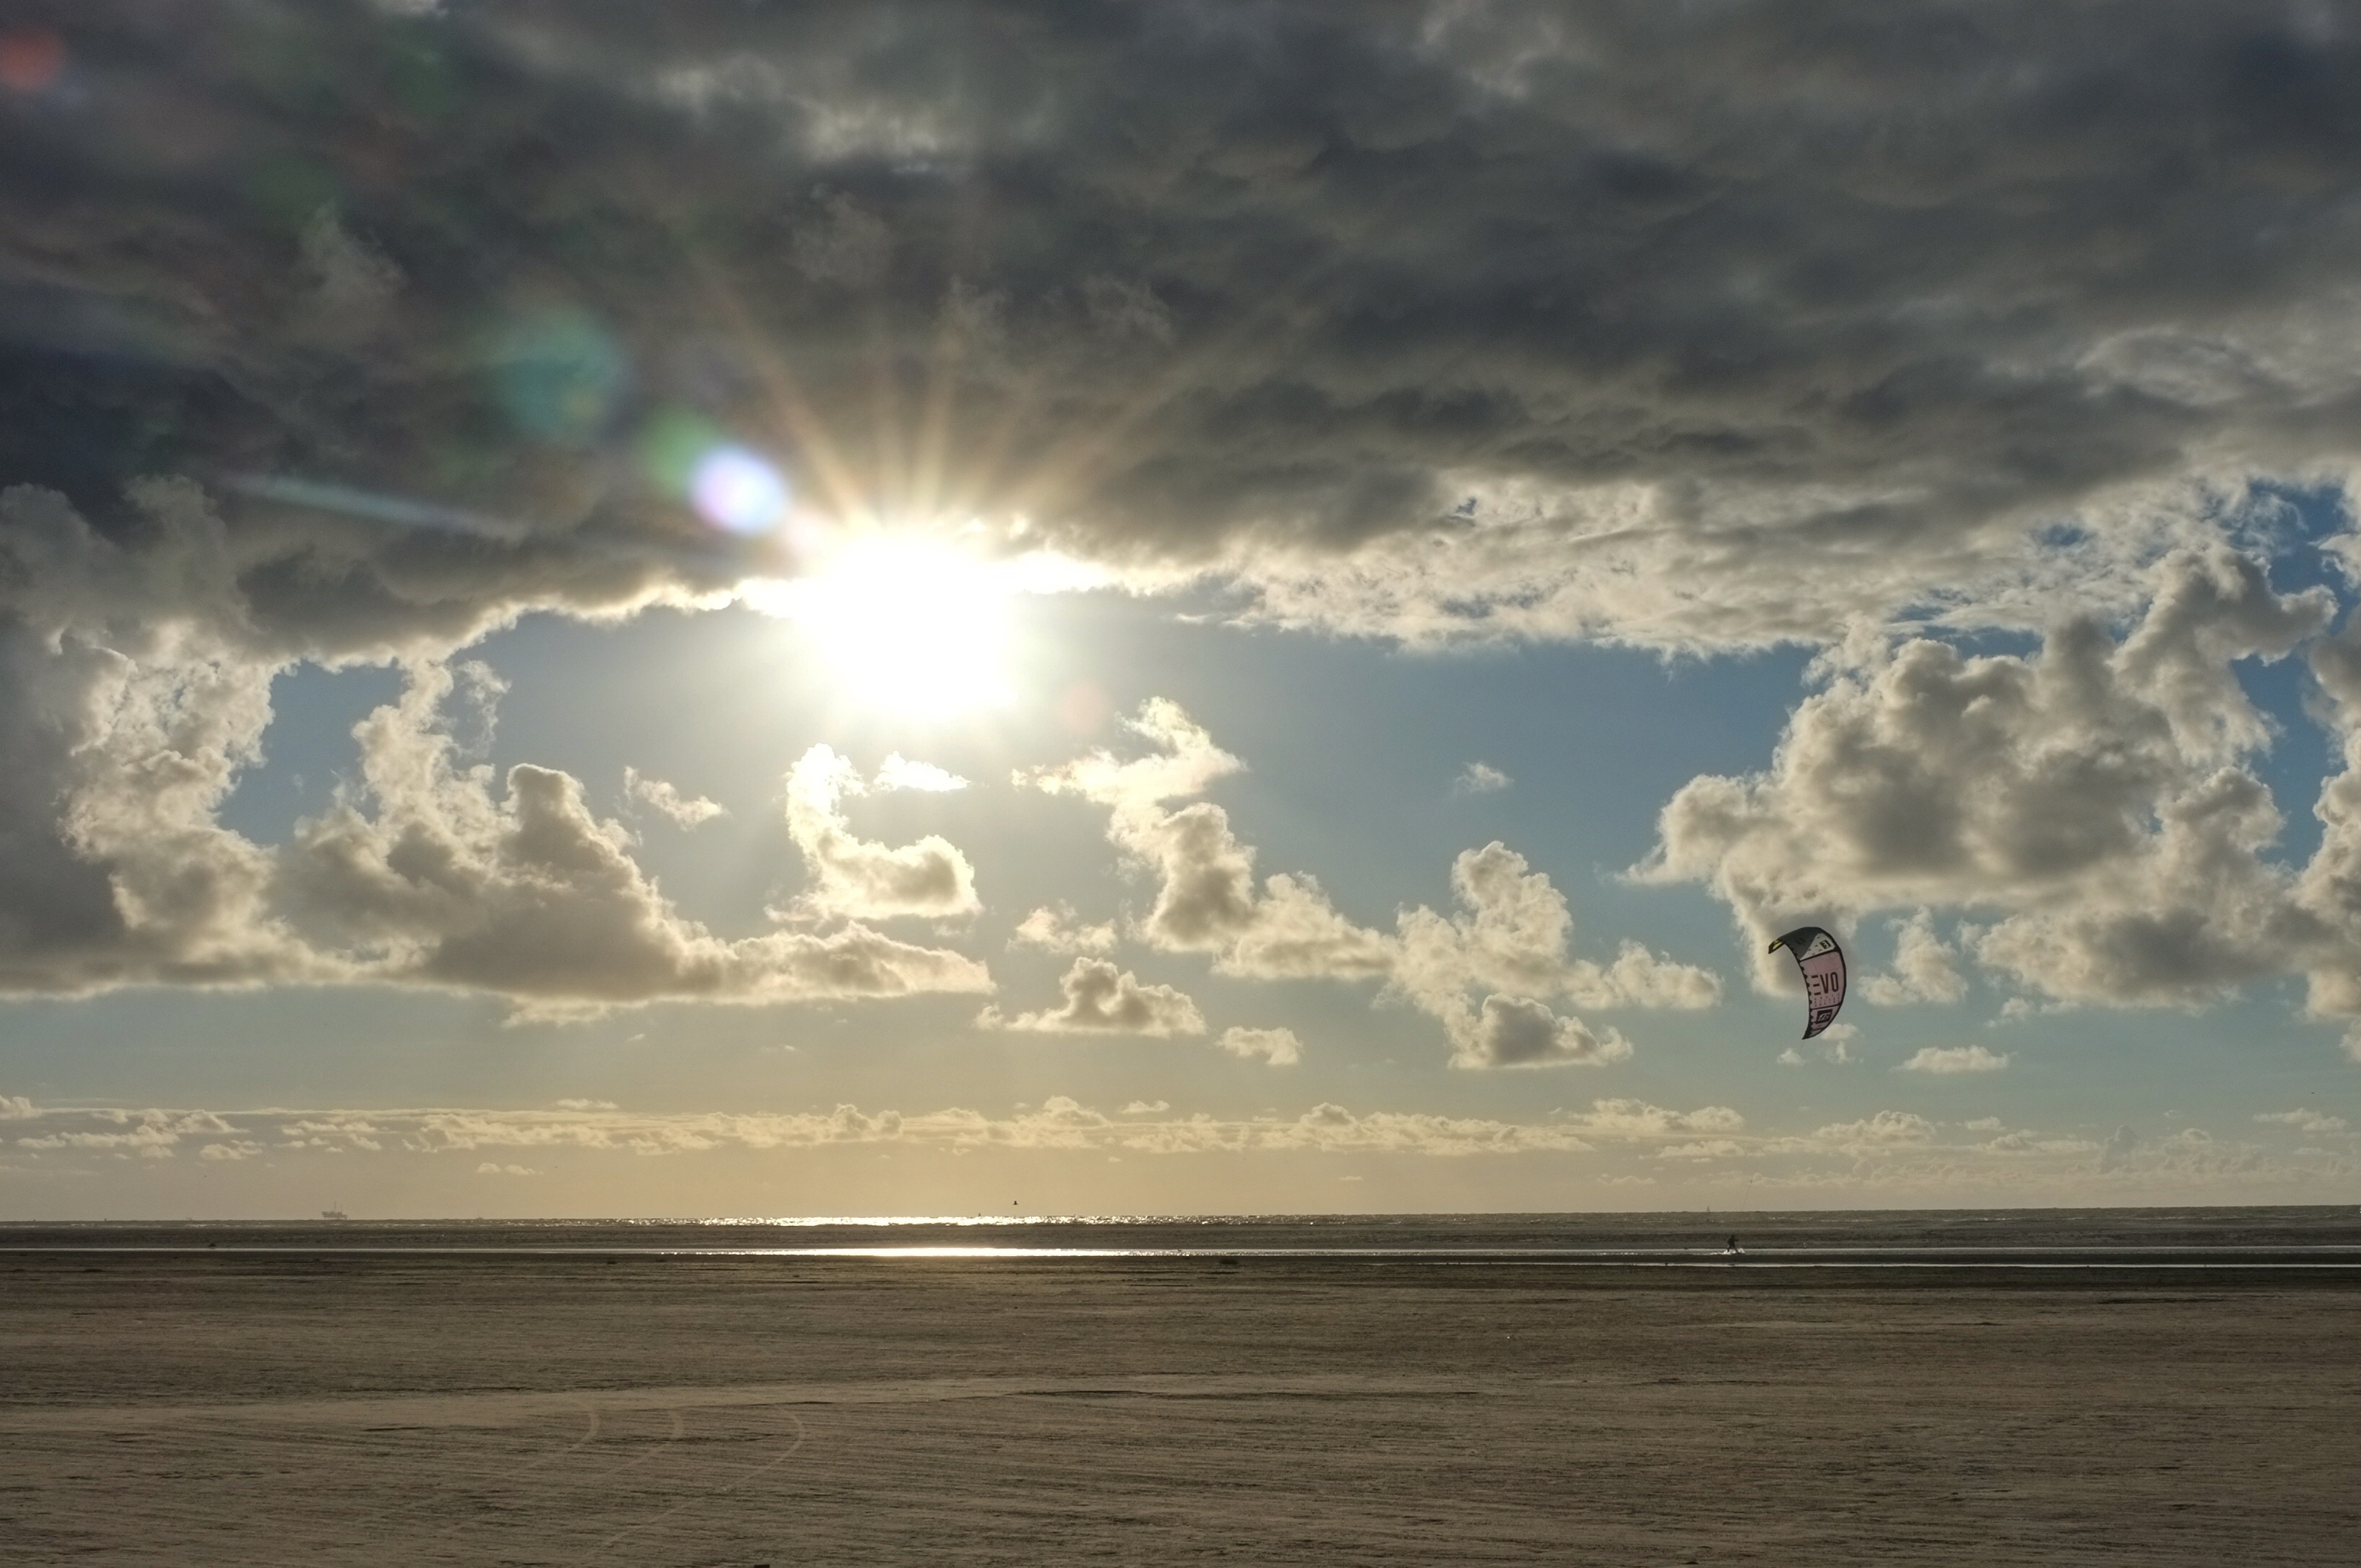
beach, sea, coast, ocean, horizon, cloud, sky, sun, sunrise, sunset, sunlight, morning, shore, wave, dawn, dusk, reflection, body of water, meteorological phenomenon, wind wave